Roger Kohn

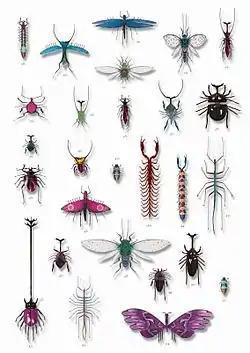
Roger Kohn "Buggery by Numbers #28-55", 2003).

Kohn was educated at Marton Hall Preparatory School and Pocklington School. After a year at York School of Art, he gained a first class honours degree in Graphic Design at Chelsea School of Art along with among others, Edward Bell (artist). At Chelsea, Kohn was taught by Edward Wright, Dennis Bailey and Susan Einzig and became friends with part-time tutor, the Scottish surrealist poet and musician Ivor Cutler. Cutler's influence on Kohn was a subtle one, but can be seen in his art. In the words of the artist himself: